Look Mickey

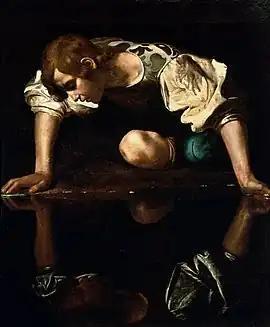
"Look Mickey" has reflective elements that call upon Caravaggio's "Narcissus".

Bader observes that "Look Mickey" is concerned both with the artistic process and Lichtenstein's new painting techniques. He believes it can be considered a self-portrait in the sense that it "explicitly situates the painting's maker himself within the self-enclosed narcissistic circuit at its center". The painting shows Donald looking into the reflective water at Lichtenstein's blue 'rfl' signature "as a kind of surrogate for the image's creator", in a manner that is reminiscent of Caravaggio's "Narcissus", in which the subject gazes at his own reflection on the water. This is viewed as an allegory of Lichtenstein's position as an artist trained to develop his realist instincts despite the prominence of abstract expressionism. When viewed this way, Mickey serves as the "vanguard modernist" superego towering over Lichtenstein and laughing at his retrograde efforts.